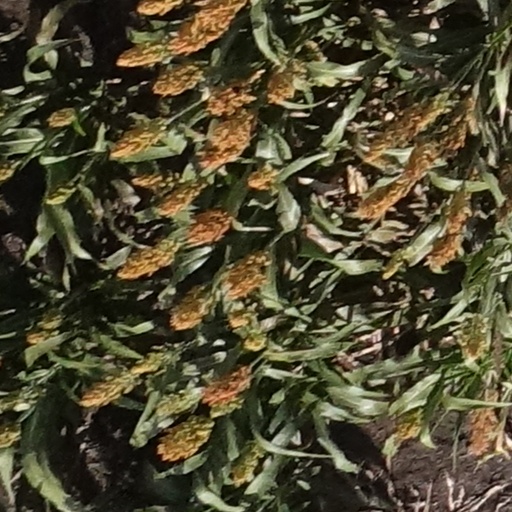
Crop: sorghum